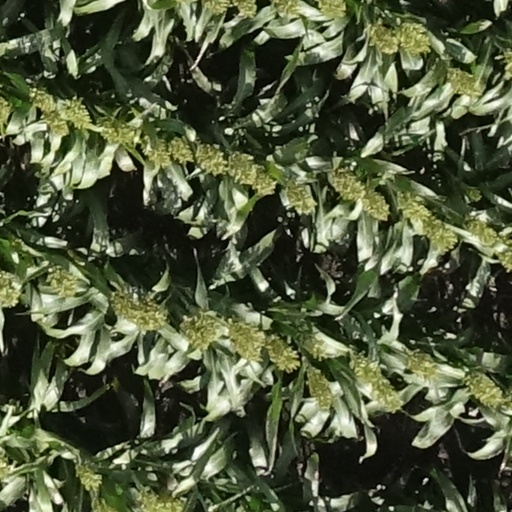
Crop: sorghum